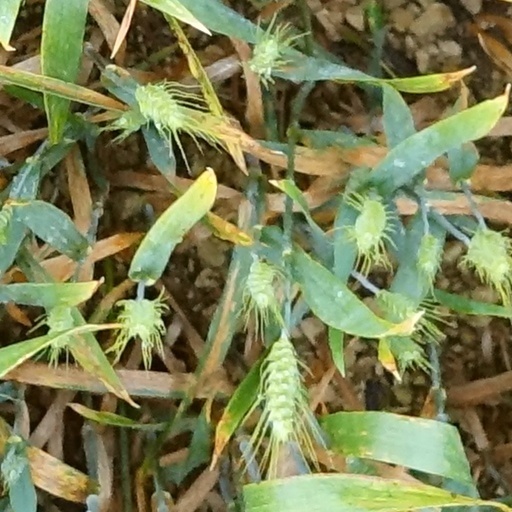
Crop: wheat